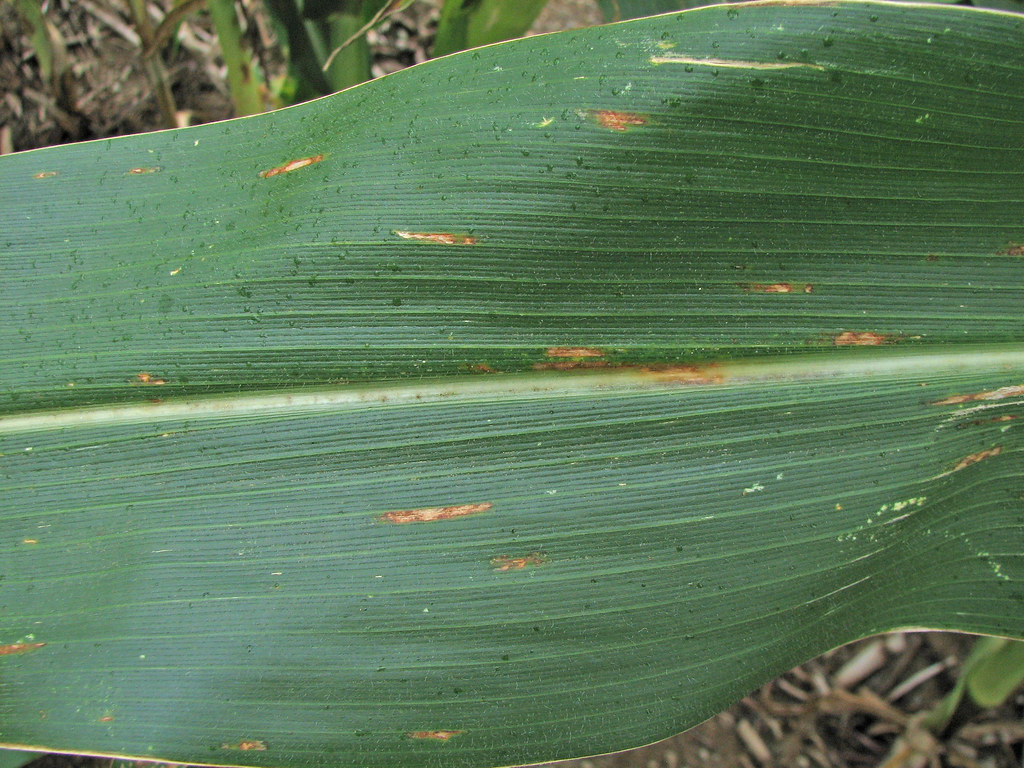
Plant: Corn
Disease: corn gray leaf spot